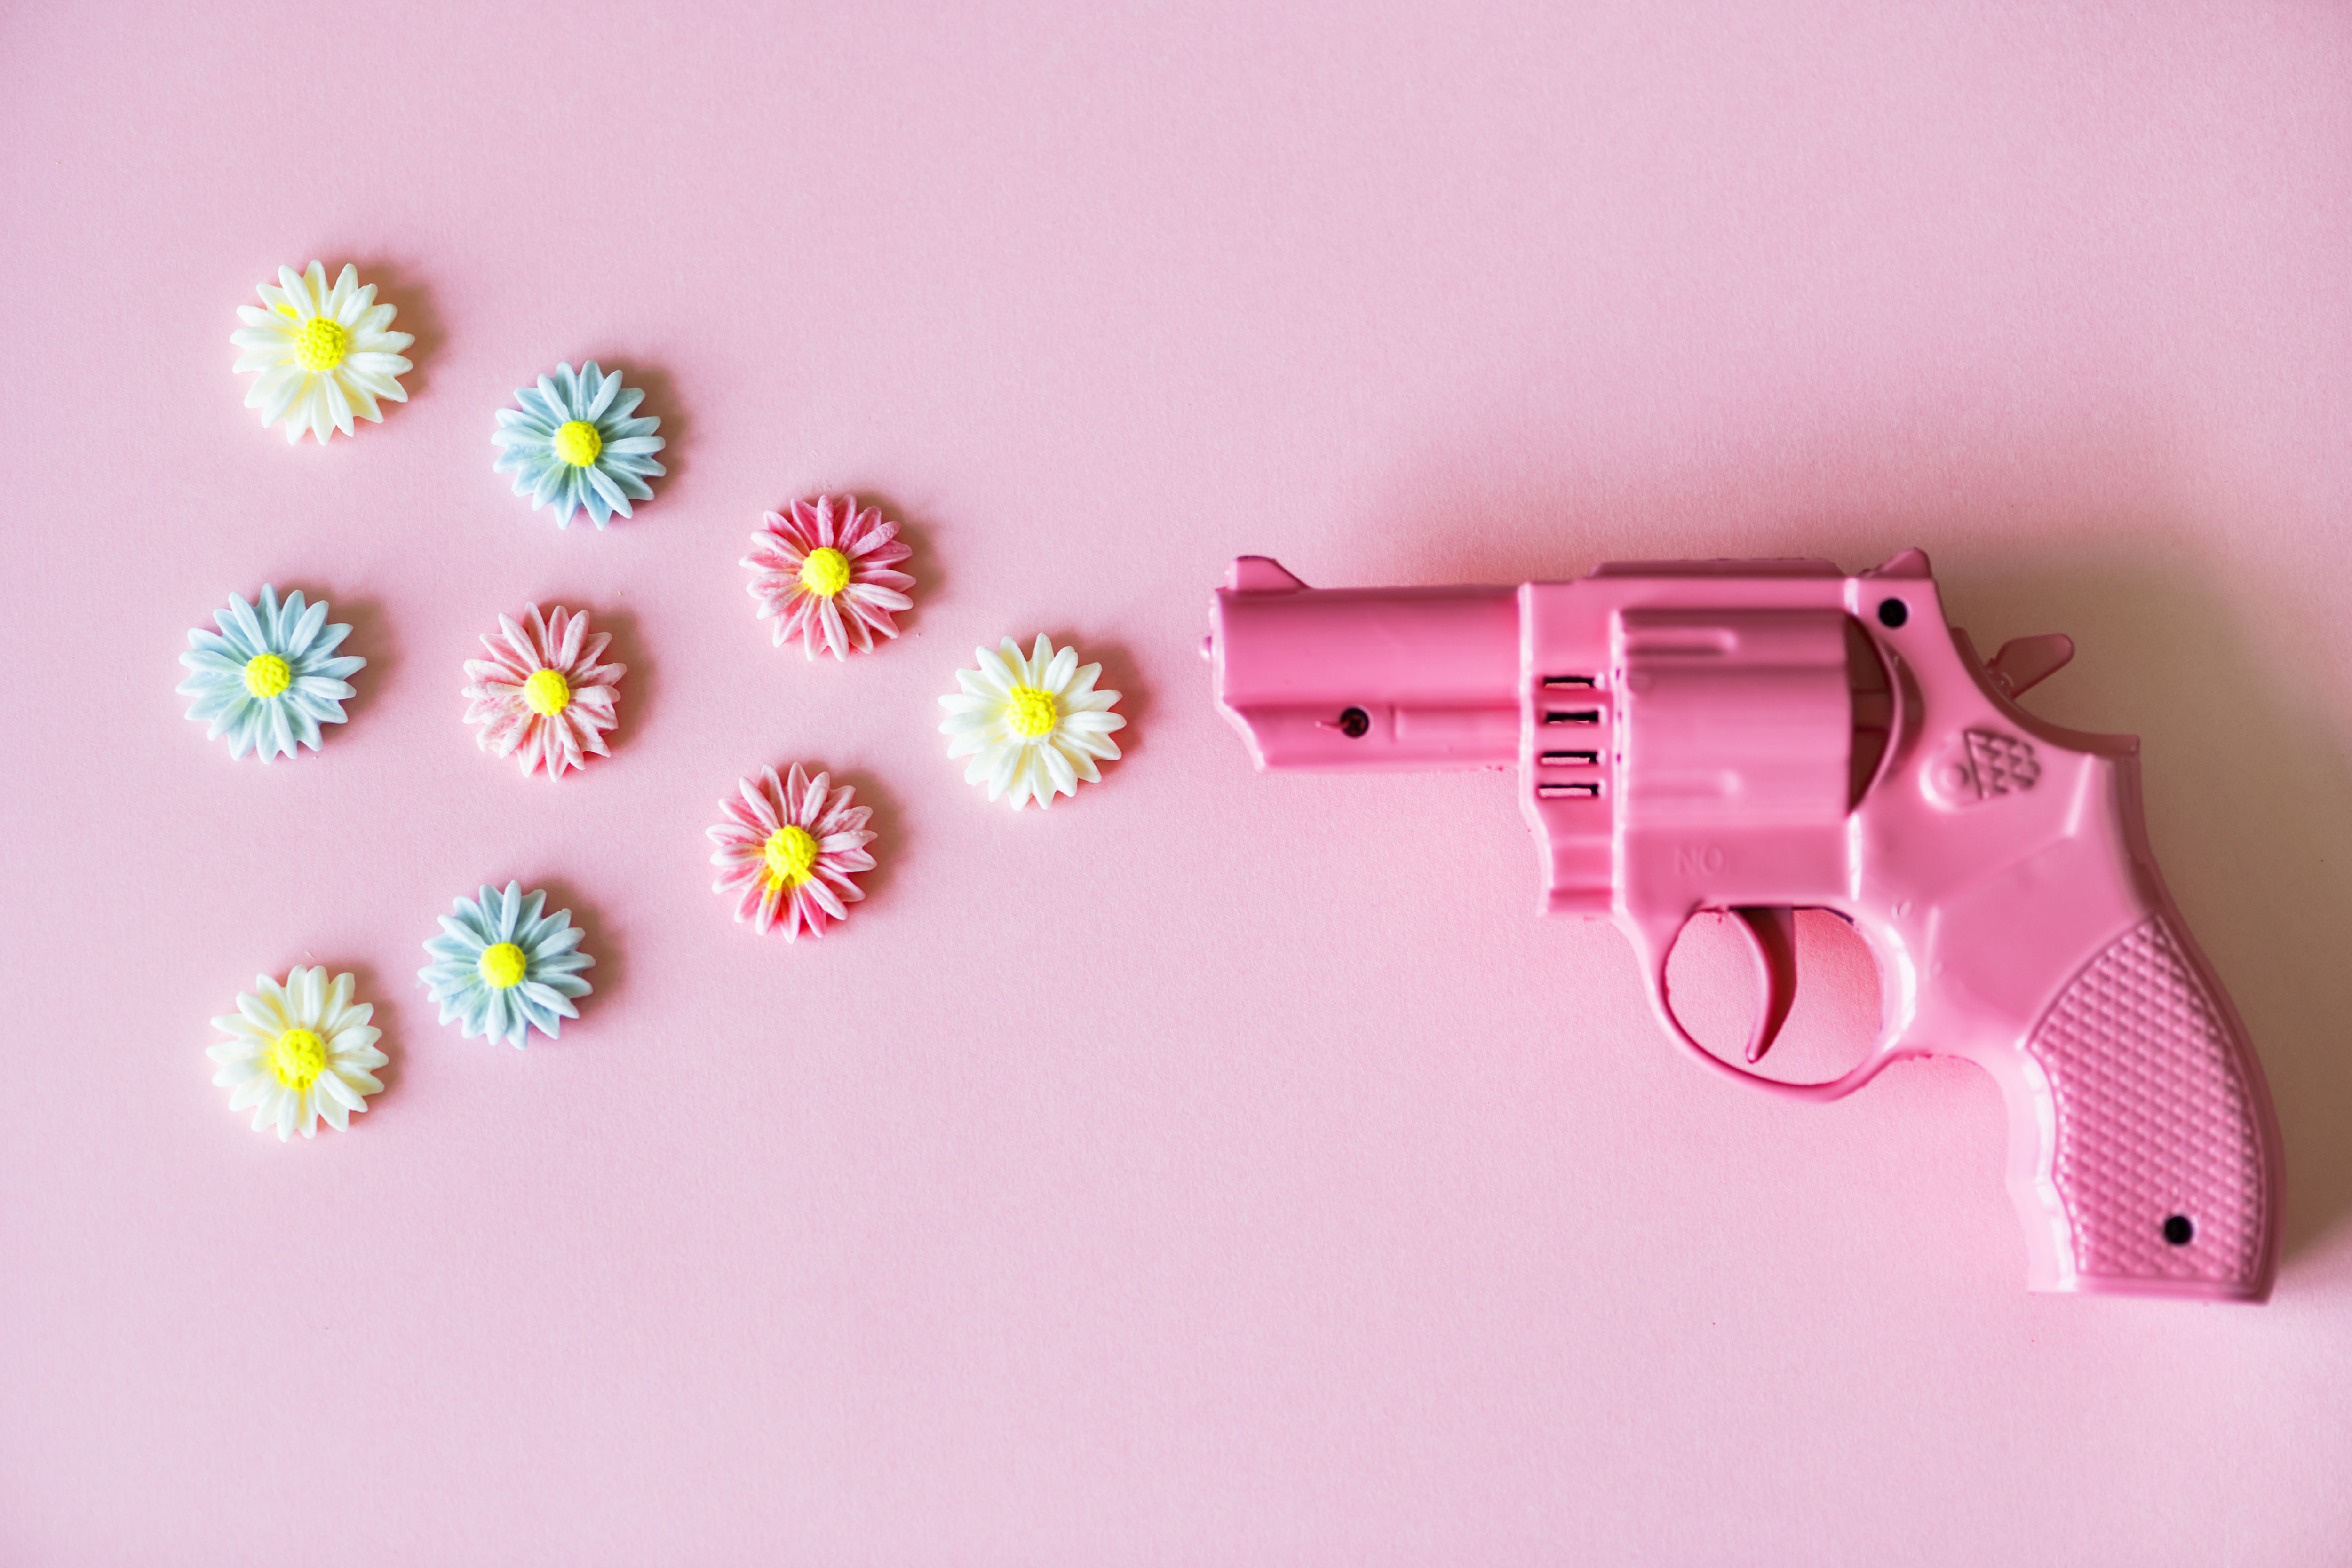
arms, background, bright, childhood, children, clay, close up, colorful, colors, defense, fake, fight, firearm, flower, flower power, fun, game, gun, handgun, isolated, joy, loaded, object, pastel, peace, pink, pistol, plastic, play, playful, protection, retro, revolver, safety, shoot, shooting, sport, sprinkles, toy, toy gun, trigger, unloaded, wallpaper, weapon, product, magenta, font